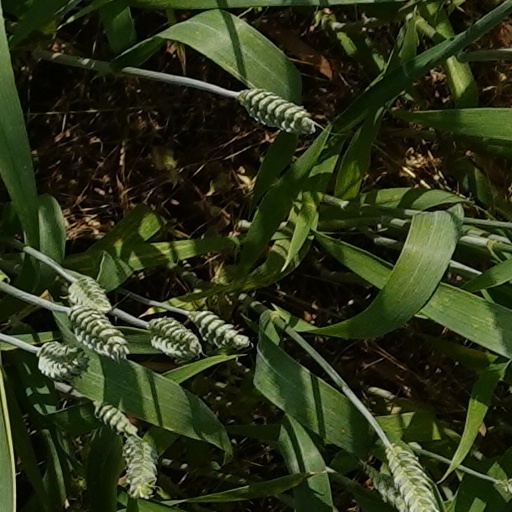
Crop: wheat